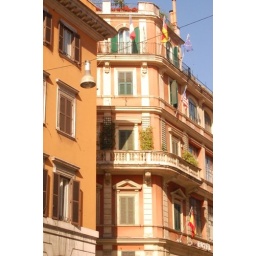
This was a cool building in Rome flying multiple National flags including the USA, Spanish and Italian